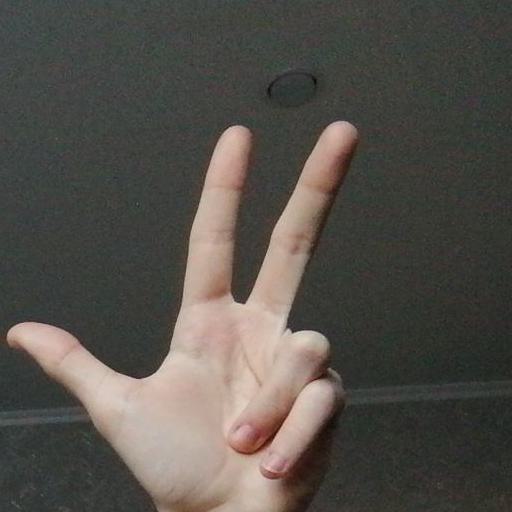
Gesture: three2